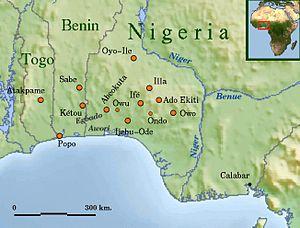
Les Yorubas ou Yoroubas sont un grand groupe ethnique d'Afrique, surtout présent au Nigeria, sur la rive droite du fleuve Niger, mais également au Bénin, au Ghana, au Togo, au Burkina Faso et en Côte d'Ivoire où ils sont appelés Anango.
Les orishas, ou orixás, sont des divinités afro-américaines originaires d'Afrique, et plus précisément des traditions religieuses yoruba. On les retrouve dans plusieurs pays africains ainsi que dans de nombreux pays américains, où ils ont été introduits par la traite des Noirs, qui a frappé les populations yoruba de façon particulièrement lourde. Ils sont vénérés en Afrique, en particulier au Nigéria et au Bénin. Dans les Amériques, on les rencontre surtout dans le candomblé brésilien, sous le nom d'orixás. Ils sont également les divinités de la santeria des Caraïbes. Les orishas sont proches des vodun du Dahomey, que l'on retrouve dans le vaudou.
Le panyarring était la pratique consistant à saisir et détenir des personnes jusqu'au remboursement d'une dette ou la résolution d'un litige. C'était une pratique courante le long de la côte atlantique de l'Afrique aux XVIIIᵉ et XIXᵉ siècles. Elle s'est développée à partir du pawnship, une pratique courante en Afrique de l'Ouest, où une famille garantissait son crédit par la mise en gage de biens ou de personnes de leur famille. En cas de non-remboursement, la personne mise en gage devenait la propriété du créditeur et pouvait être vendue comme esclave. Le panyarring diffère cependant de la mise en gage car il ne résulte pas d'un accord mutuel mais d'une saisie forcée.
Le Yorubaland ou les Terres Des Yorubas est l'aire culturelle du peuple Yoruba en Afrique de l'Ouest. Il s'étend sur des régions des pays actuels que sont le Nigeria, le Togo et le Bénin. Il couvre une superficie totale de 142 114 km², soit environ la même taille que les zones terrestres de la Grèce et du Monténégro réunies, dont 106 016 km², soit environ 74,6 % à l'intérieur du Nigeria, 18,9 % au Bénin, et le reste, soit 6,5 % au Togo. L'espace géo-culturel compte environ 55 millions de personnes, dont la grande majorité est constituée des Yorubas.